The Legend of the Condor Heroes (2008 TV series)

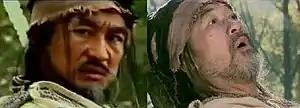
Sun Xing and Bryan Leung as Hong Qigong respectively in the series. Screen captures of the original shot and reshot.

During the shooting delay due to Hu Ge's recovery from the accident, the filmmakers started a new project "The Fairies of Liaozhai" (2007) to keep the crew members occupied while waiting to resume work on "The Legend of the Condor Heroes".